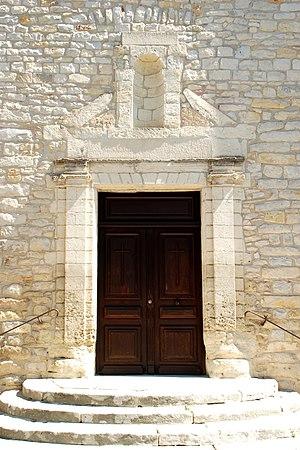
France - Gard - Église Notre-Dame et Saint-André de Congénies
L'église Notre-Dame-et-Saint-André est une église gothique située à Congénies, dans le département français du Gard en région Occitanie.
Congénies est une commune française située dans le département du Gard, dans la région naturelle de la Vaunage. Elle est composée de plusieurs collines de garrigues surplombant le village d'une soixantaine de mètres et d'une longue plaine étroite particulièrement fertile. La situation géographique de Congénies en a fait un lieu de passage et d'établissement humain depuis la préhistoire. En particulier l'axe de communication est-ouest reliant Nîmes à Sommières et à Lodève, qui passait au sud du village, est une voie de circulation préromaine dont l'origine se perd dans la nuit des temps. Par cette route, Sommières est à 7 km à l'est et Nîmes à 20 km à l'ouest. Mais Congénies était aussi accessible par l'ancien chemin venant du nord, dite ancienne route d'Alès et ouverte à la communication venant du littoral ou en tous cas du sud. L'histoire de la commune en est d'autant plus riche.
Congénies est une commune française située dans le département du Gard, en région Occitanie.